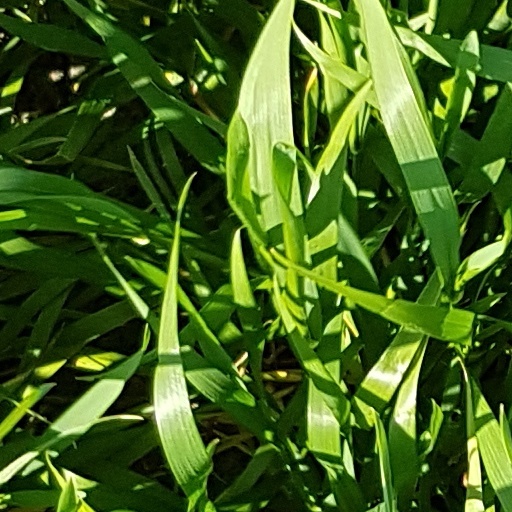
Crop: wheat